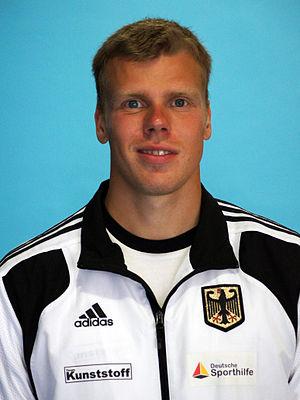
Kurt Kuschela, né le 30 septembre 1988 à Berlin, est un céiste allemand.